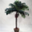
Label: palm_tree